Landing at Anzac Cove

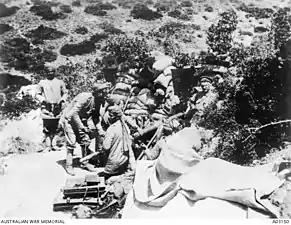
An Indian mountain battery in action at the back of Quinn's Post at Anzac Cove

At 11:00 Swannell's company arrived at the foot of Baby 700, joining the seventy survivors of Robertson's and Lalor's companies. They immediately charged and chased the Turks back over the summit of Baby 700, then stopped and dug in. The two 2nd Battalion companies arrived alongside them, but all the companies had taken casualties, among the dead being Swannell and Robertson.